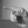
ASL letter: P